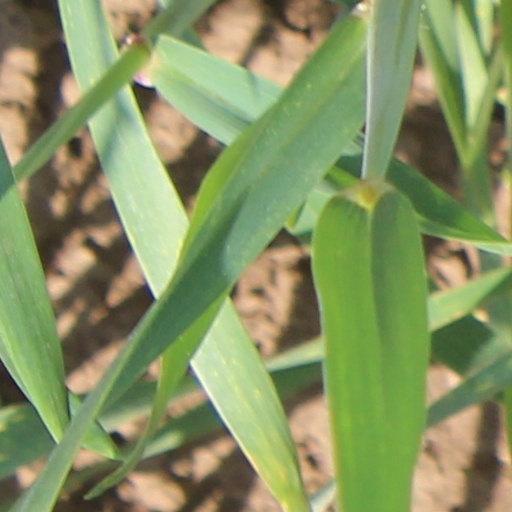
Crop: wheat